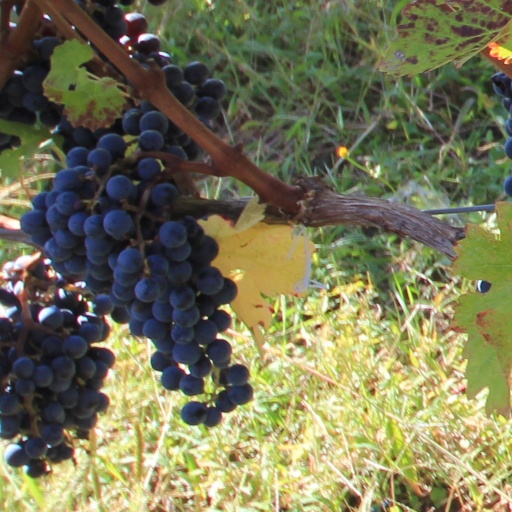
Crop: grape